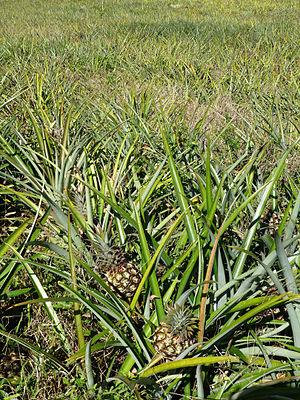
Plantation d'ananas dans la vallée de Viñales (Cuba)